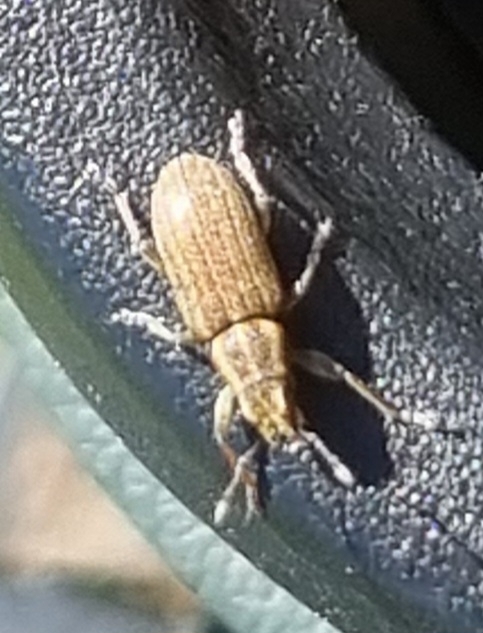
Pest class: pea_leaf_weevil